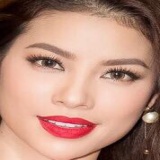
hoa hậu Phạm Hương